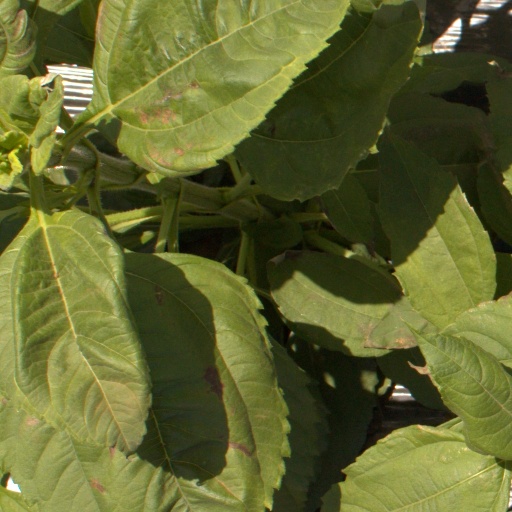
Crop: Jerusalem artichoke